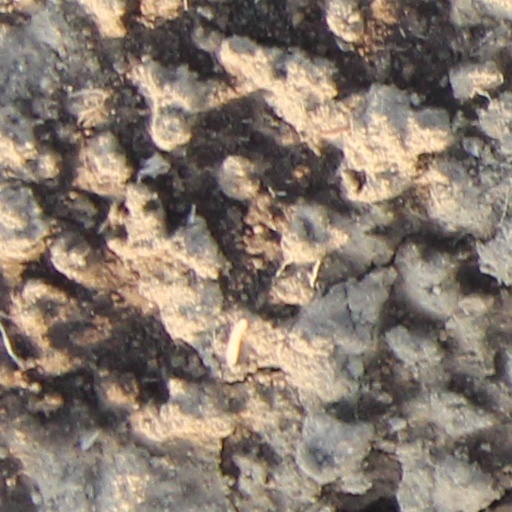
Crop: wheat